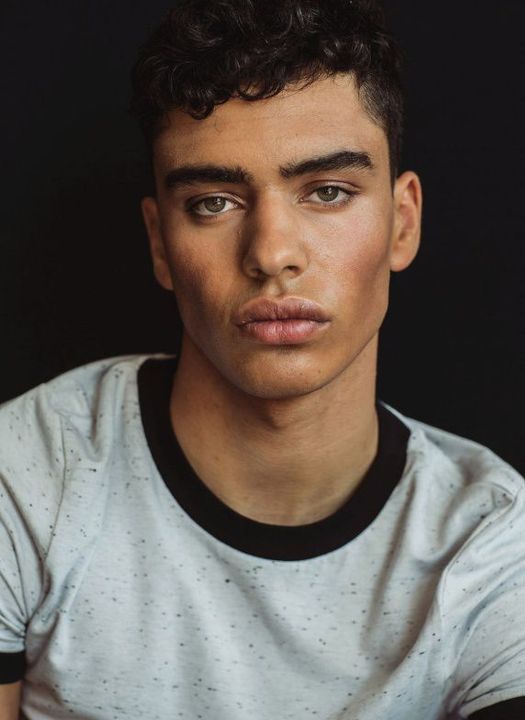
Gender: men